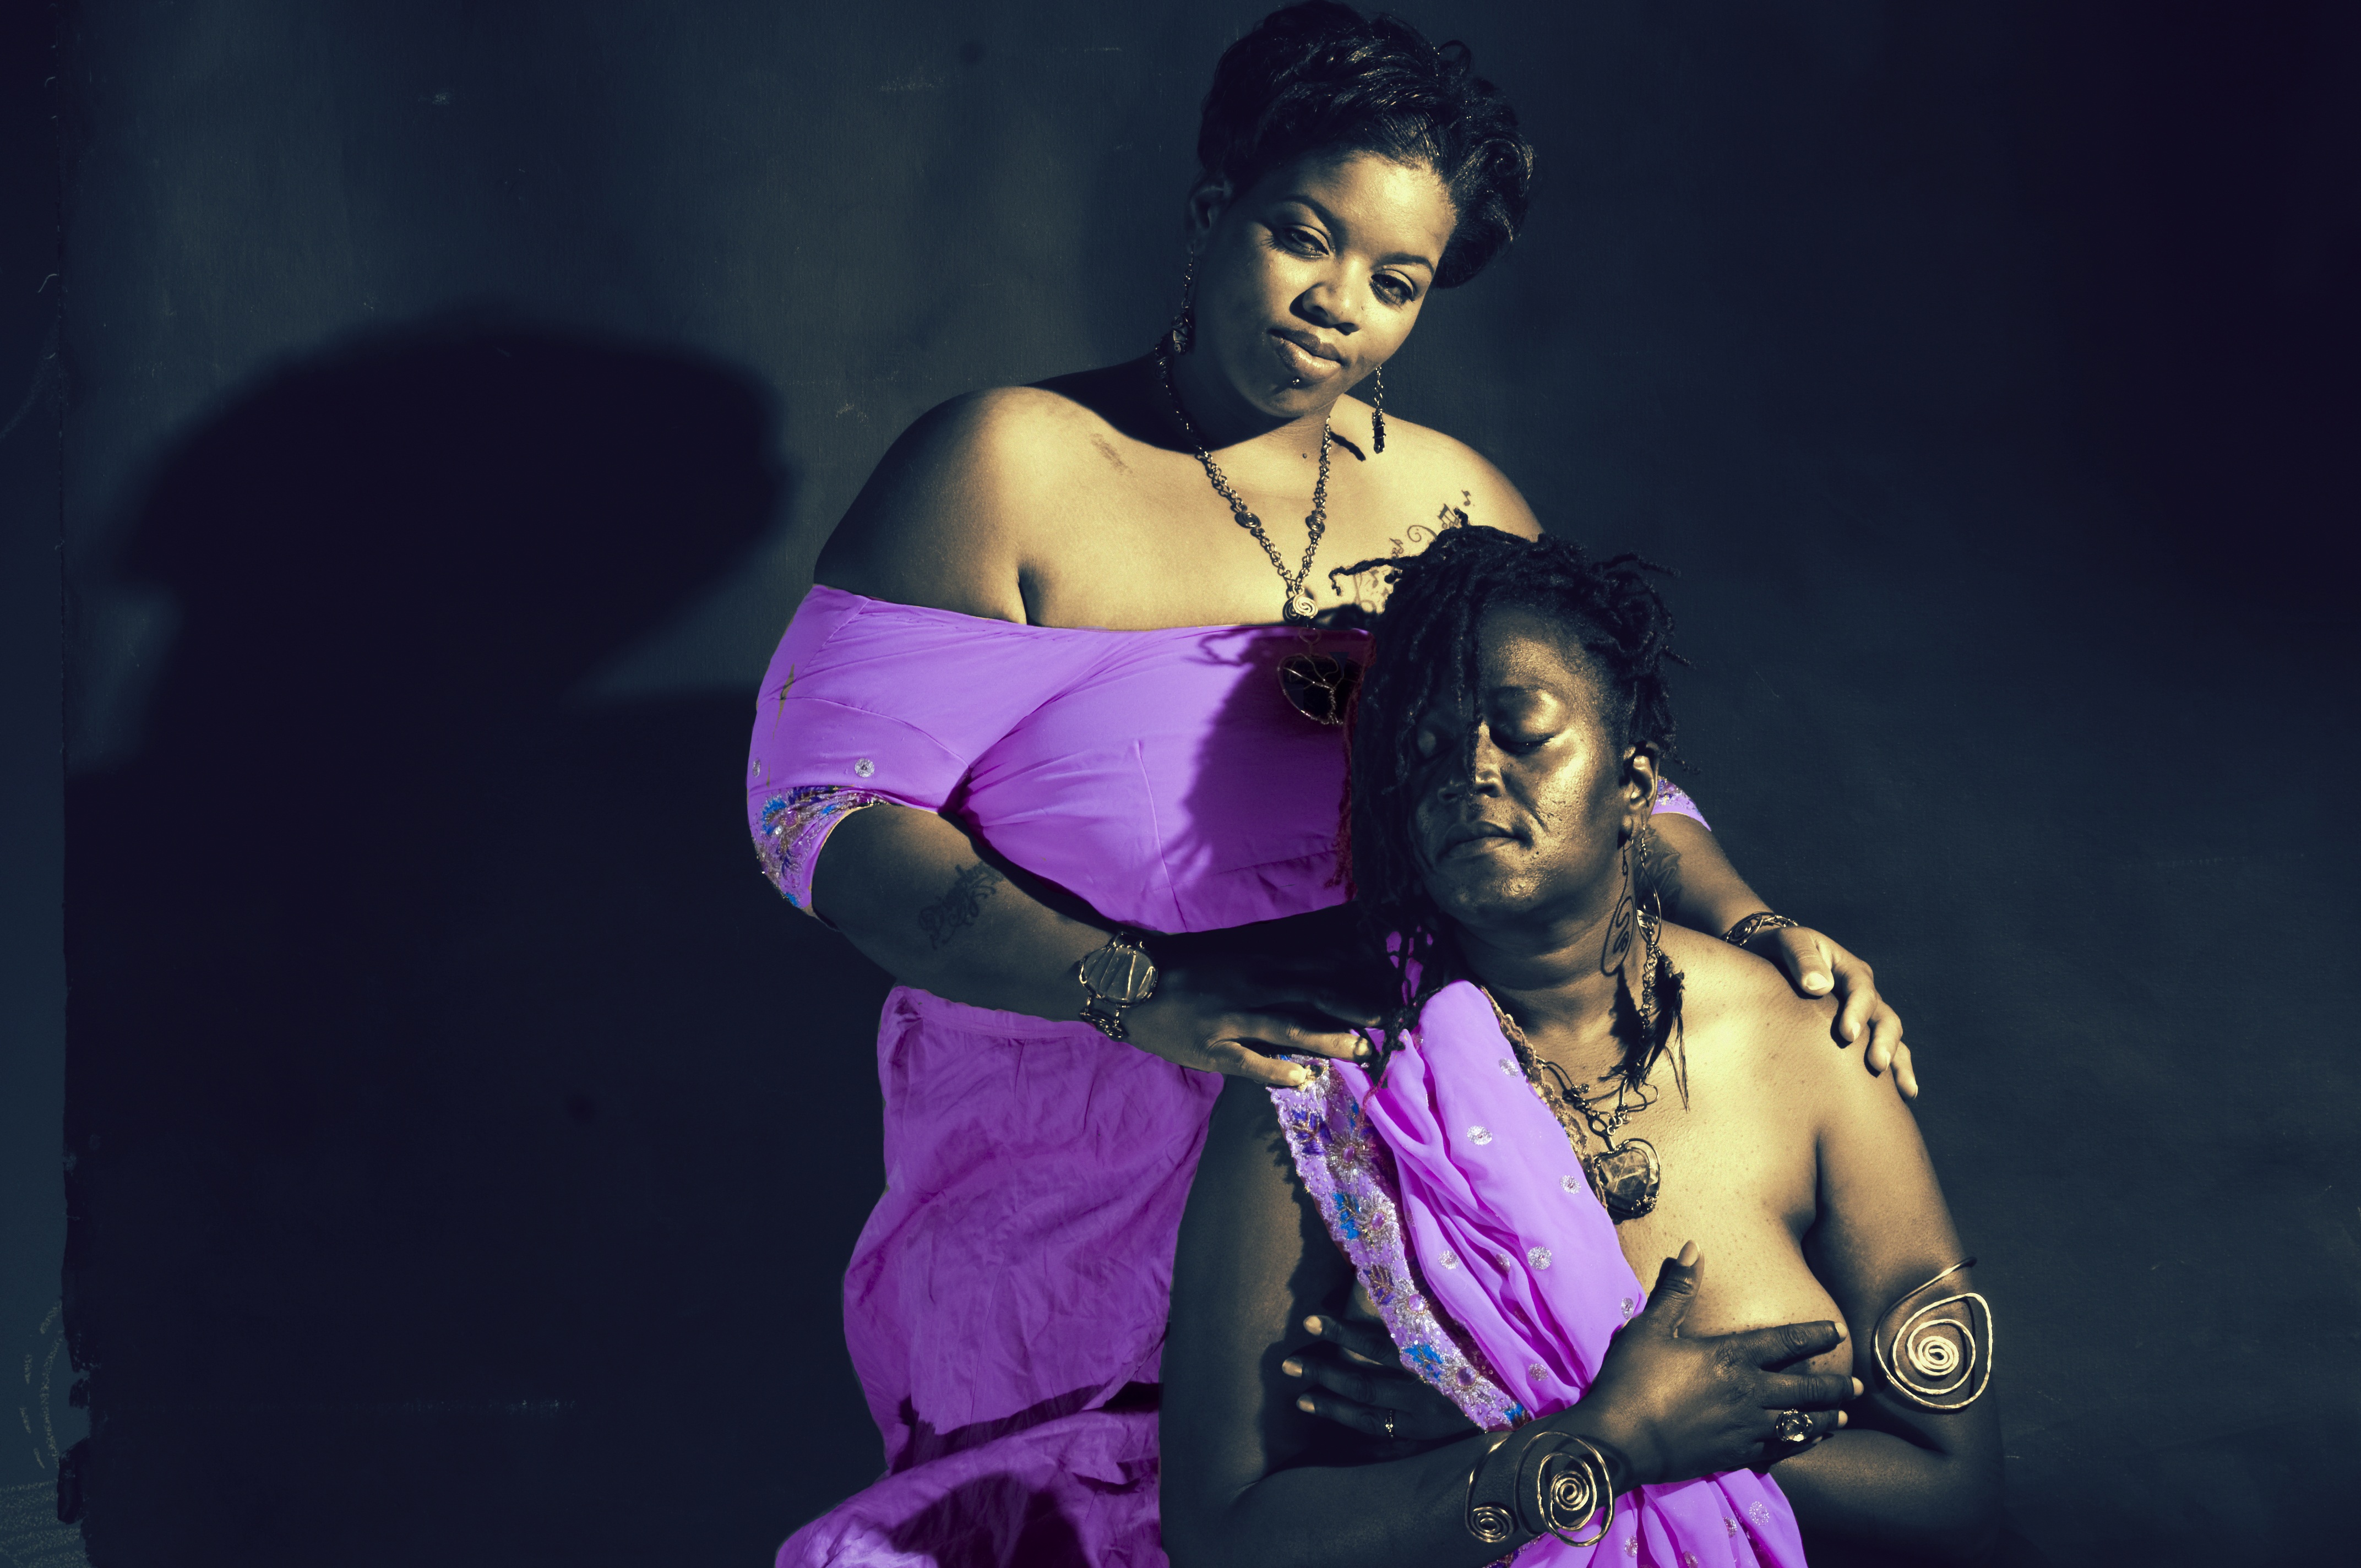
music, photography, female, model, symbol, color, black, lady, pink, health, ribbon, ebony, performance art, stage, singing, photograph, beauty, awareness, breast, satin, support, medical, illness, cancer, african american, survivor, cure, photo shoot, issues, breast cancer, breast cancer ribbon, breast cancer awareness, woman breast